Johann Cochlaeus

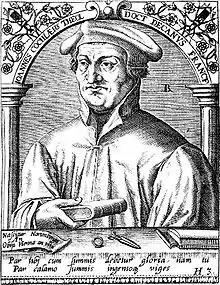
Johann Cochlaeus.

Johann Cochlaeus (Cochläus) (1479 – 10 January 1552) was a German humanist, music theorist, and controversialist.